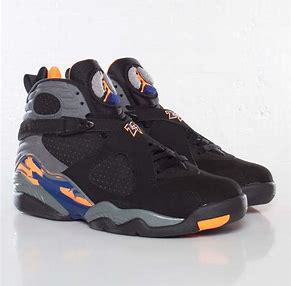
Brand: Jordan
Model: 8 Retro